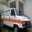
Label: ambulance